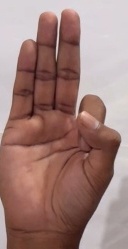
ASL sign: F